Alexander Fraser (painter)

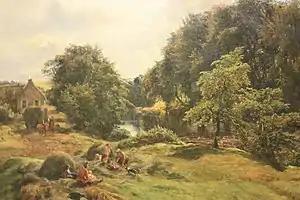
Haymaking on the Avon by Alexander Fraser RSA

Alexander Fraser ARSA (1858) RSA (1862) (1827 –1899) was a Scottish landscape painter who is also known as Alexander Fraser the Younger as his father, Alexander George Fraser (1786–1865), was also a Scottish painter. Fraser was the biographer of the Scottish artist, Horatio McCulloch.